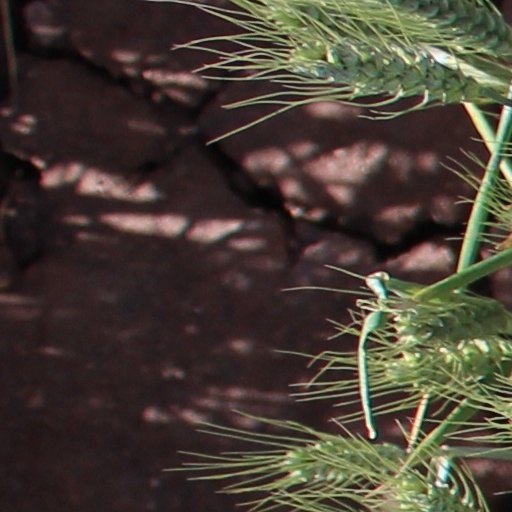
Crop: wheat